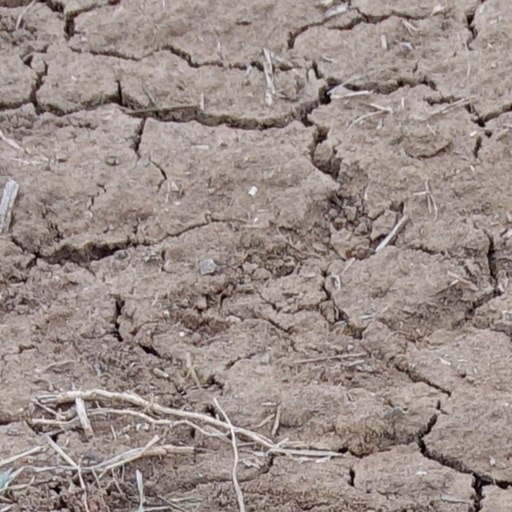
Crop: wheat